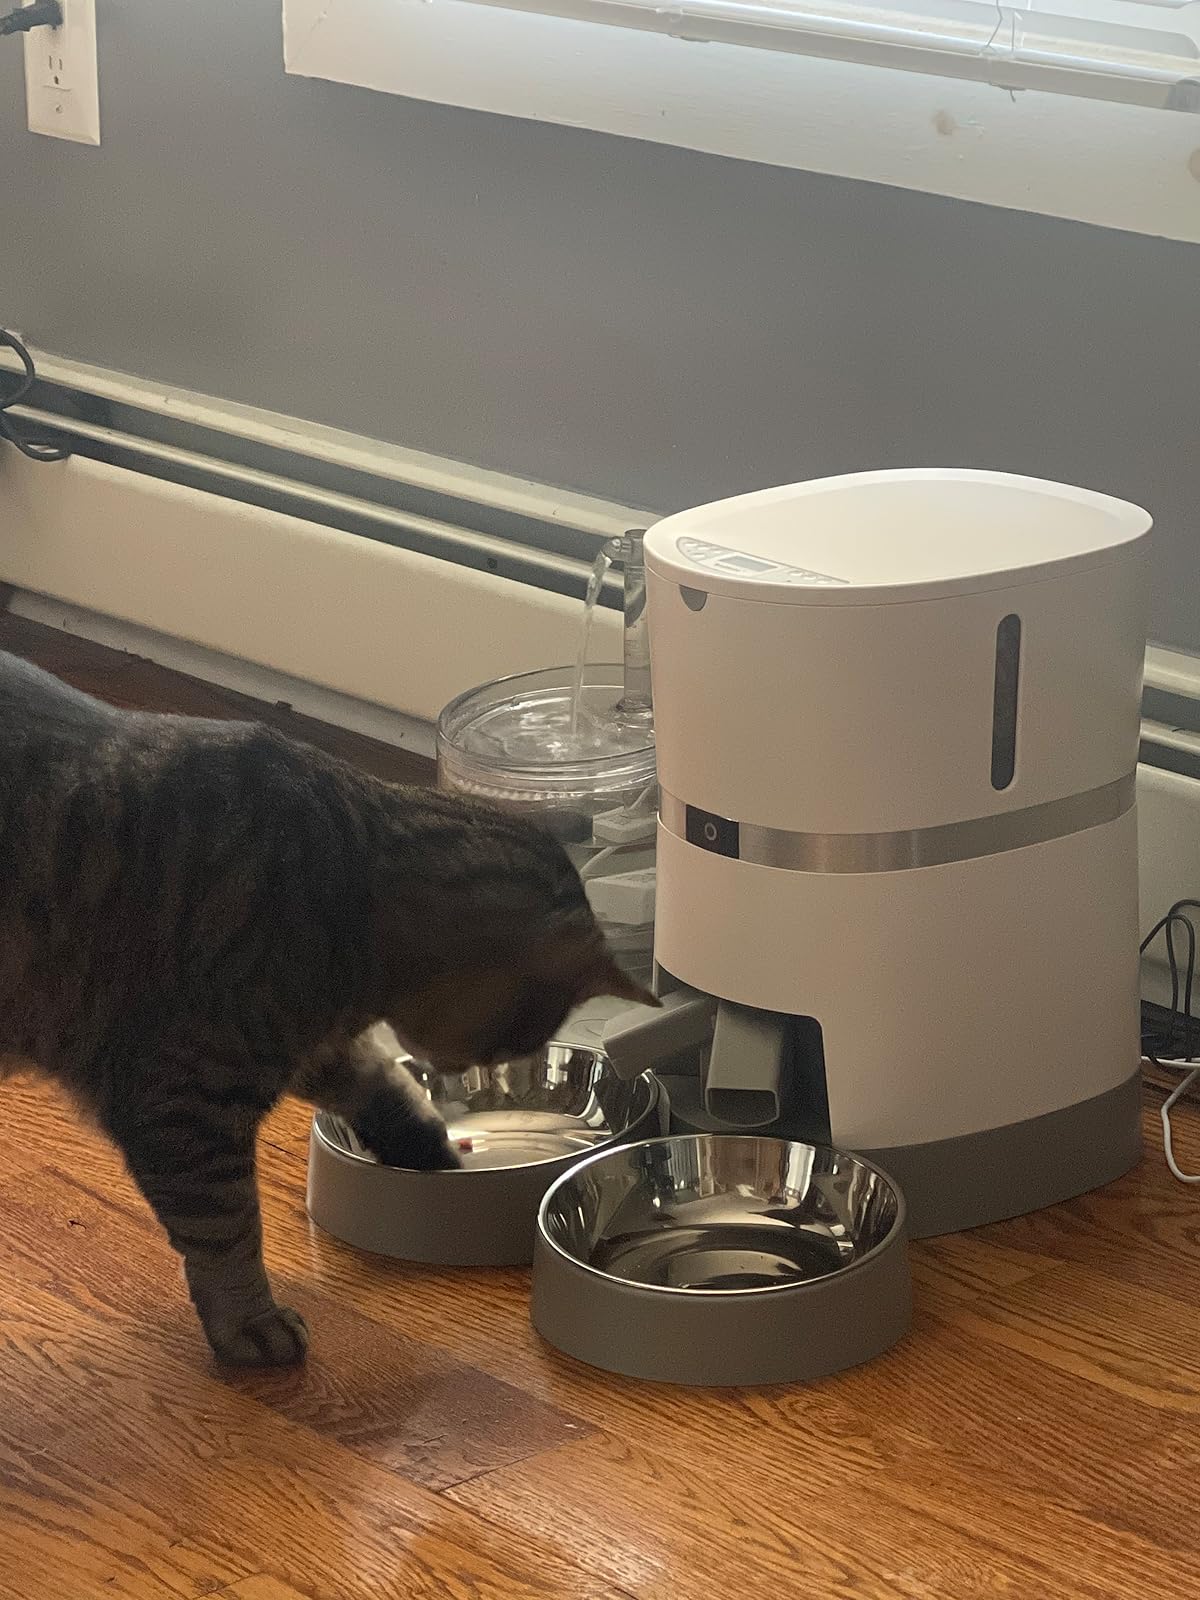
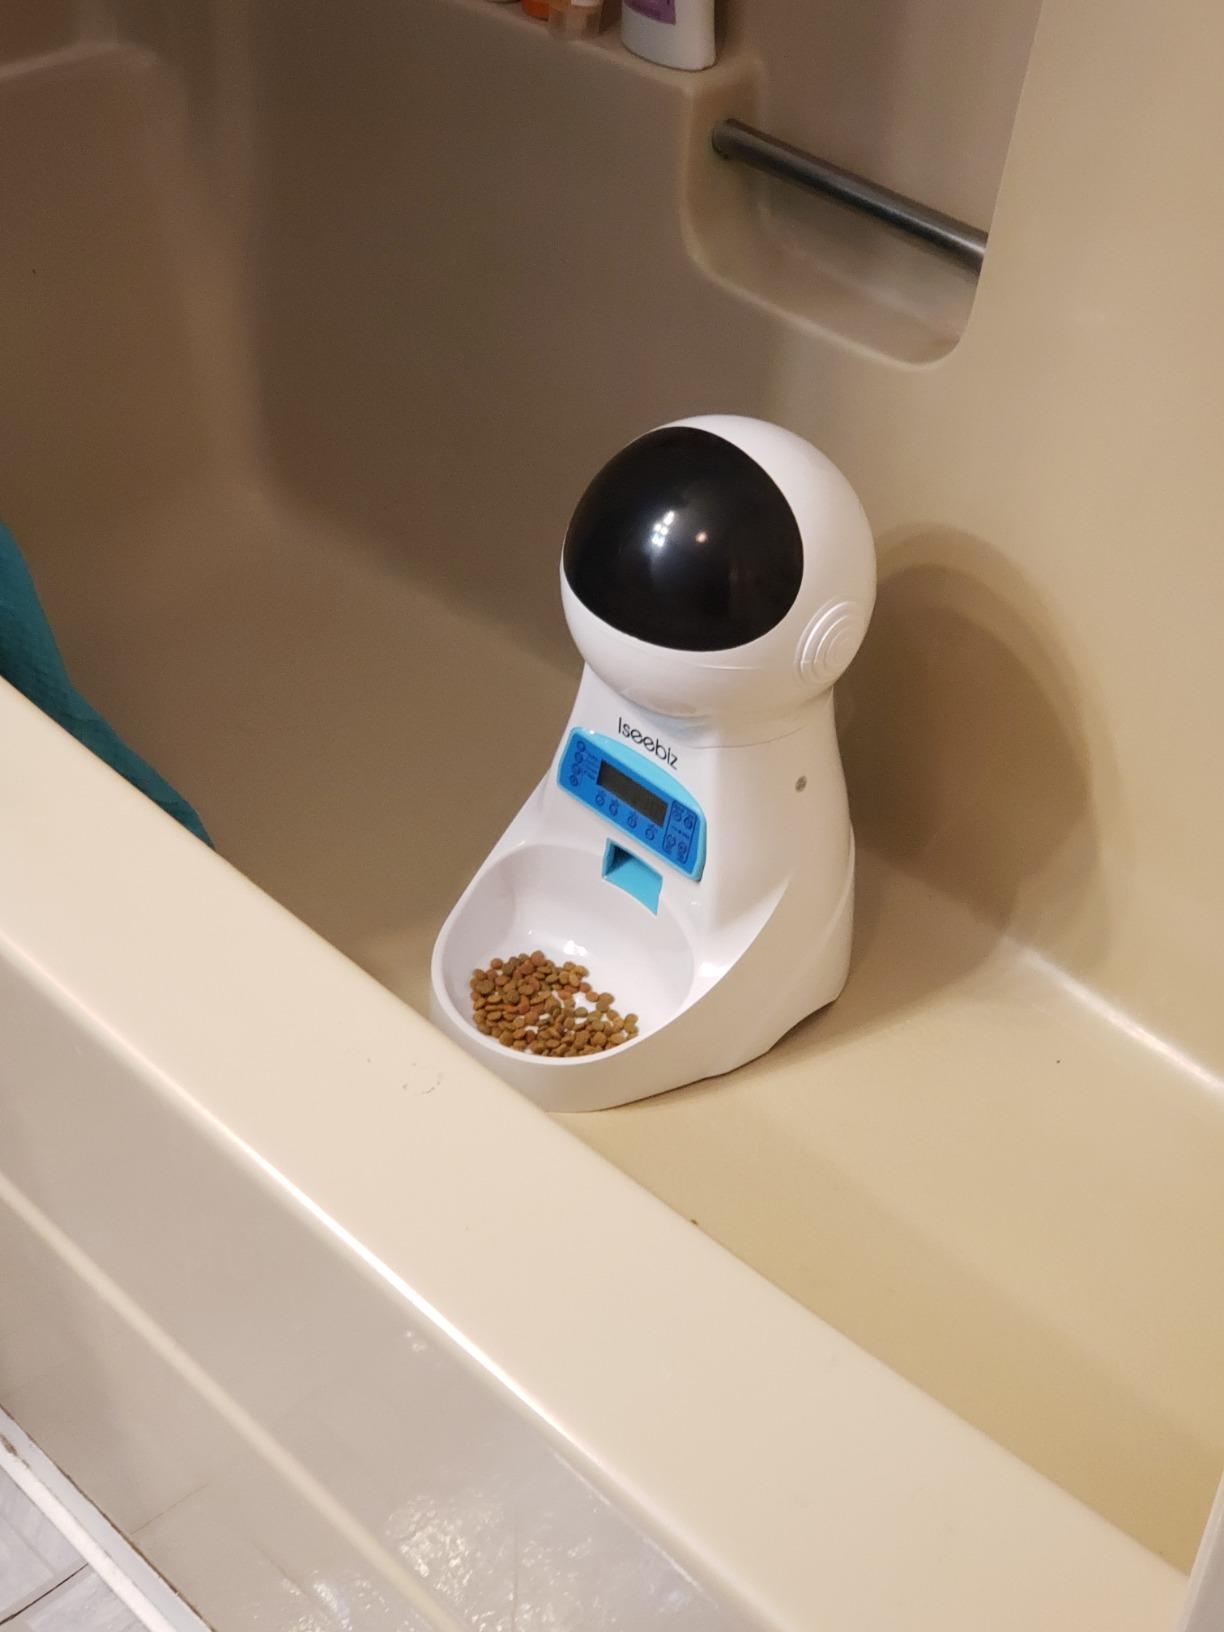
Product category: items_feeder
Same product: no